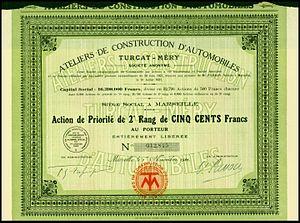
Turcat-Méry est un ancien constructeur automobile français, fondé en 1899 par Léon Turcat et son beau-frère Simon Méry. Peu après l'apparition des « véhicules sans chevaux », Turcat et Méry sont très enthousiasmés par ces « drôle de machines » et décident de se lancer dans la construction de leurs propres automobiles.